Netherlands in the Eurovision Song Contest 2022

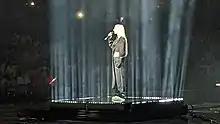
S10 performing during the first semi-final

According to Eurovision rules, all nations with the exceptions of the host country and the "Big Five" (France, Germany, Italy, Spain and the United Kingdom) are required to qualify from one of two semi-finals in order to compete for the final; the top ten countries from each semi-final progress to the final. The European Broadcasting Union (EBU) split up the competing countries into six different pots based on voting patterns from previous contests, with countries with favourable voting histories put into the same pot. On 25 January 2022, an allocation draw was held which placed each country into one of the two semi-finals, as well as which half of the show they would perform in. The Netherlands was placed into the first semi-final, which was held on 10 May 2022, and has been scheduled to perform in the first half of the show.